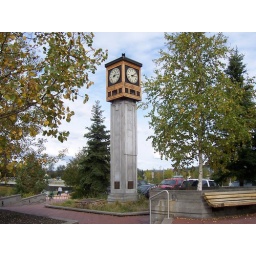
clock tower in Fairbanks